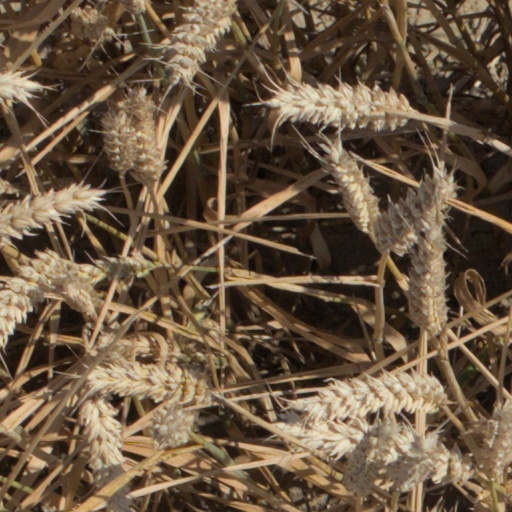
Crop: wheat